Alfred Russel Wallace centenary

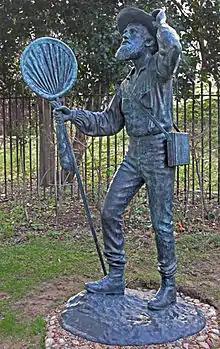
Statue in bronze of naturalist Alfred Russel Wallace (1823-1913) by Anthony Smith. He is looking up at a bronze model of a Wallace's golden birdwing butterfly ("Ornithoptera croesus"). The statue was commissioned by the Wallace Memorial Fund and was given to the Natural History Museum, London, where it was unveiled by Sir David Attenborough on November 7th 2013 - the 100th anniversary of Wallace's death.

The centenary of the death of the naturalist Alfred Russel Wallace on 7 November 1913 was marked in 2013 with events around the world to celebrate his life and work. The commemorations was co-ordinated by the Natural History Museum, London.